Golden Valley, Minnesota

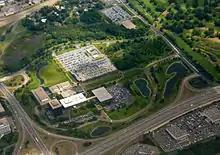
General Mills' corporate campus in Golden Valley

Golden Valley's population is around 22,000, but more than 30,000 people work there, because of the presence of large employers, including General Mills, Honeywell, and Pentair.